Kingdom of the Unjust

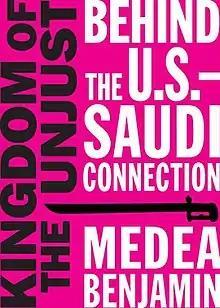
Behind the U.S.-Saudi Connection

The Kingdom of the Unjust: Behind the US-Saudi Connection is a 2016 Political Science book authored by Medea Benjamin. This book explains the history of the Saudi Arabia government, its relationship with the United States, and its treatment of women.